Siege of Santo Domingo of 1808

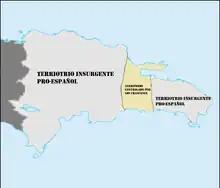
Map of the situation of the colony of Santo Domingo (1800) during the War of the Reconquest between France and the Anglo-Spanish alliance

The siege of Santo Domingo (1808) (Spanish: "Sitio de Santo Domingo de 1808") was the second and final major battle of the Spanish reconquest of Santo Domingo and was fought between November 7, 1808 and July 11, 1809 at Santo Domingo, Captaincy General of Santo Domingo. A force of Dominican and Puerto Rican of 1,850 troops led by Gen. Juan Sánchez Ramírez, with a naval blockaded by British Commander Hugh Lyle Carmichael, besieged and captured the city of Santo Domingo after an 8 months garrisoning of 2,000 troops of the French Army led by General Joseph-David de Barquier.